Castle Dangerous

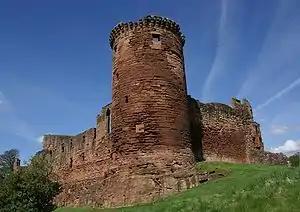
Part of Bothwell Castle, a similar castle also in South Lanarkshire

Sir John, however, wishes to be indulgent to his young officers, and accordingly arranges a hunting party, in which the Scottish vassals in the neighbourhood are invited to join; but, at the mid-day repast, a forester named Turnbull behaves so rudely to the governor that he orders him to be secured, when he suddenly plunges into a ravine and disappears. The young knight takes fresh offence at being ordered to withdraw the archers from the sport to reinforce the garrison, and appeals to his uncle, the Earl of Pembroke, who, instead of taking his part, writes him a sharp reproof. He then opposes the governor's wish that the minstrel should terminate his visit, which induces Sir John to threaten Bertram with torture unless he instantly reveals his purpose in coming to the castle. The minstrel declines to do so without his son's permission; and, the Abbot having pleaded for delay on account of the boy's delicate health, Sir Aymer is ordered to meet a detachment at an outpost, and then to bring him to the castle to be examined. As he passes through the town he encounters a mounted warrior in full armour, whom neither the inhabitants nor his followers will admit to having seen. The old sexton, however, declares that the spirits of the deceased knights of Douglas cannot rest in their graves while the English are at enmity with their descendants. On reaching the convent, De Valence rouses Father Jerome, and insists that the youth (Lady Augusta) should at once accompany him. He is, however, allowed to return to his bed till daybreak, and upon the door of his room being then forced open, it is empty. During the night, Sister Ursula, who has hidden in the room, elicits Lady Augusta's secret, which she has already guessed, and, having narrated the circumstances under which she had entered the convent without taking the vows, they escape through a concealed postern and find a guide waiting for them with horses. A scroll which his lady-love had left behind her explains matters to Sir John, who, in his despair, is comforted by the sympathy of his lieutenant; and the faithful minstrel, having been admitted to their confidence, steps are at once taken to track the fugitives.